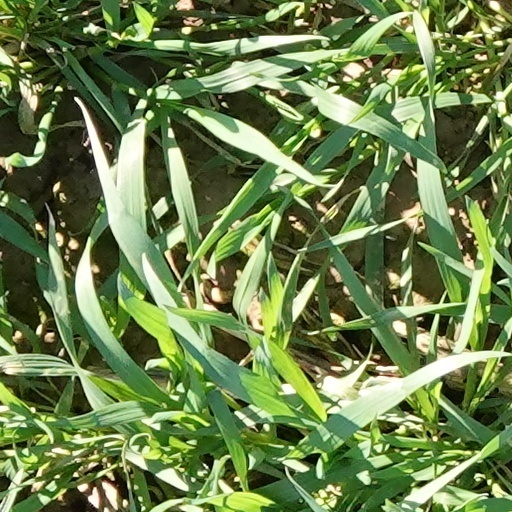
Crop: wheat